Aaron Tredway

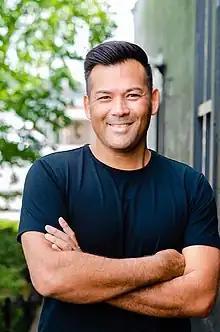
Tredway in 2022

Aaron Tredway (born February 27, 1976) is the lead pastor of Fellowship City Church and vice president of Ambassadors Football International.